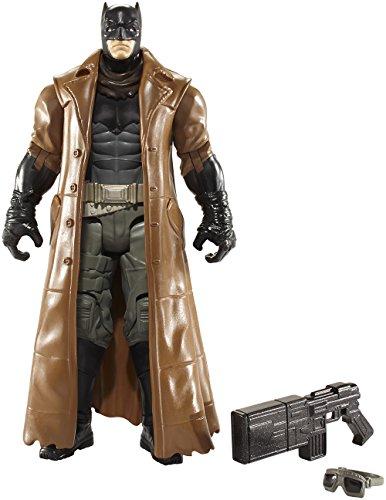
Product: Batman v Superman: Dawn of Justice, Blast Attack Batman, 6 Inch Action Figure
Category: Toys & Games | Toy Figures & Playsets | Action Figures
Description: Recreate The Greatest Super Hero Battle of All Time with this 6 inch realistic action figure.
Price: $10.85
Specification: ProductDimensions:6.8x1.8x10.8inches|ItemWeight:4.6ounces|ShippingWeight:4ounces(Viewshippingratesandpolicies)|DomesticShipping:ItemcanbeshippedwithinU.S.|InternationalShipping:ThisitemcanbeshippedtoselectcountriesoutsideoftheU.S.LearnMore|ASIN:B016BR2EPO|Itemmodelnumber:DJG34|Manufacturerrecommendedage:36months-10years